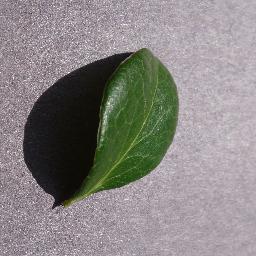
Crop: blueberry
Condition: healthy